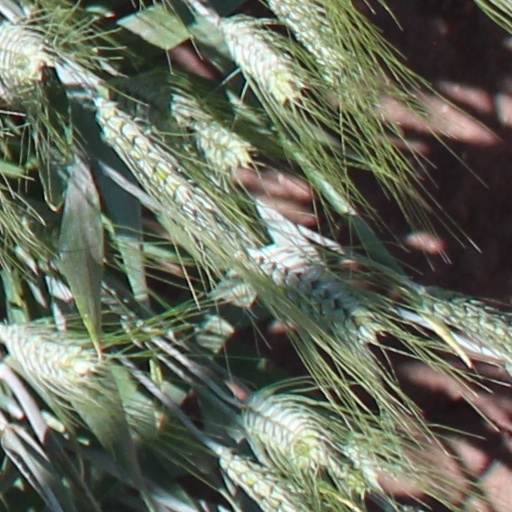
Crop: wheat